County of Namur

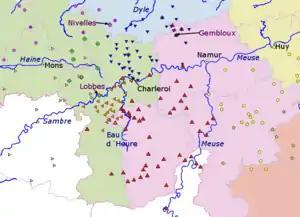
Modern Namur province is in pink. Red triangles are places recorded as being in the early medieval Lommegau. The smaller Darnau (blue triangles) and Sambre gau (orange) were both sometimes treated as parts of the Lommegau.

From at least the 8th century, the larger region between the Sambre and Meuse rivers was in fact commonly referred to as the or of Lomme (the in Latin, or in German), which also stretched north of the river junction, at least as far as Gembloux. From at least about 800, this region was one of the ones under the religious jurisdiction of the bishopric of Liège, along with Hasbania, Condroz and the Ardennes to the west of it.